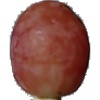
Label: Grape Pink 1